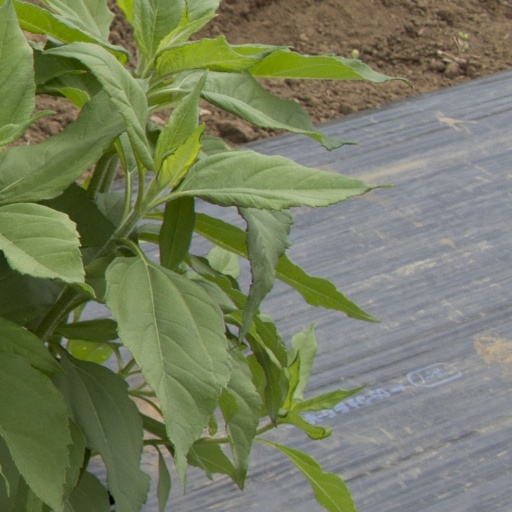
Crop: Jerusalem artichoke